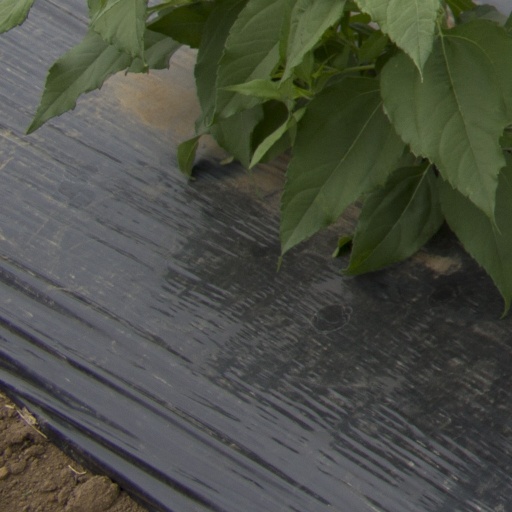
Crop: Jerusalem artichoke